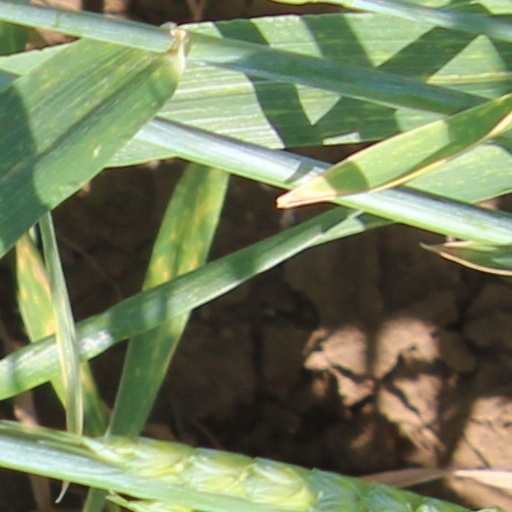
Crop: wheat